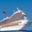
Label: ship